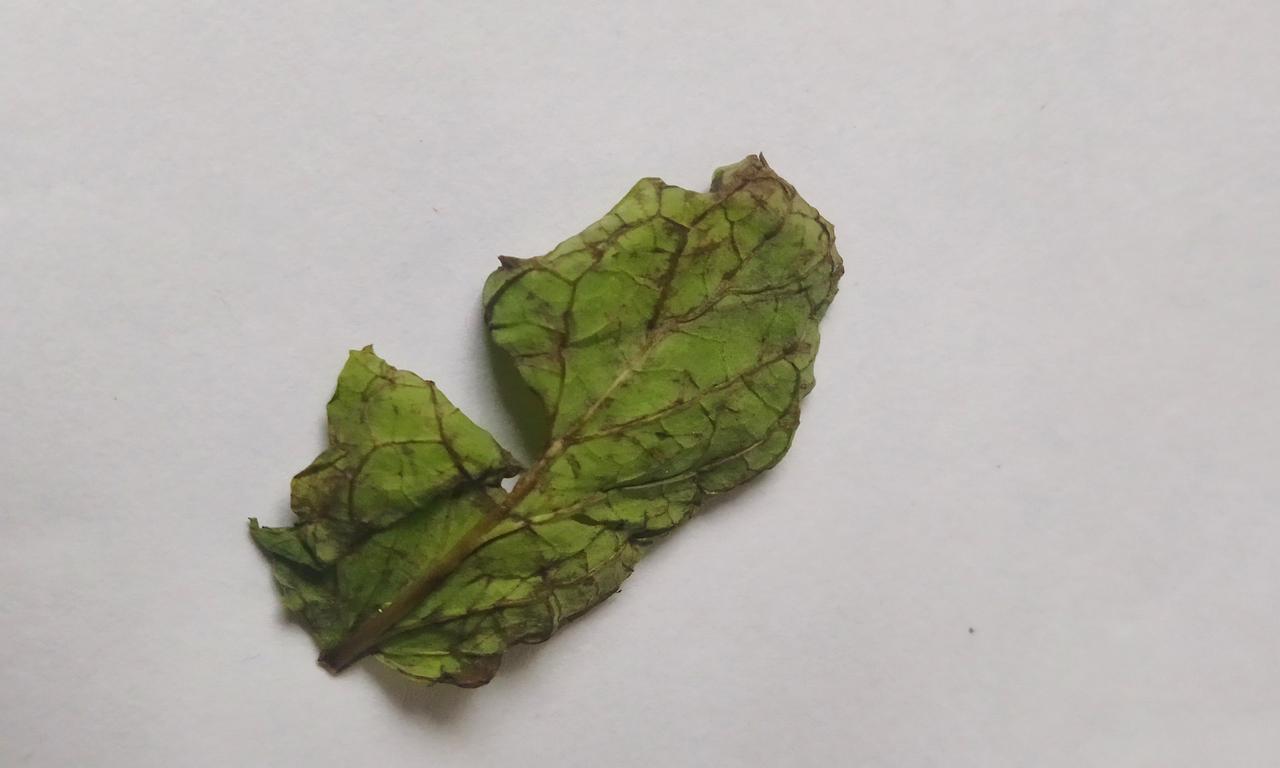
Label: Spoiled